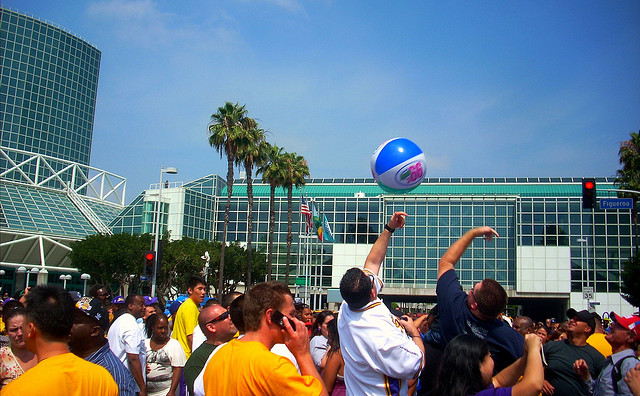
những người đàn ông đang nhảy lên để chạm vào quả bóng